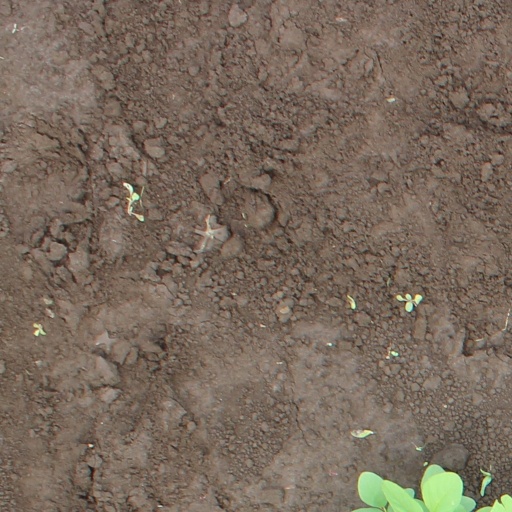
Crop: soybean